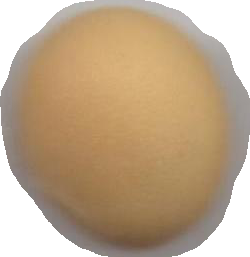
Variety: Dega